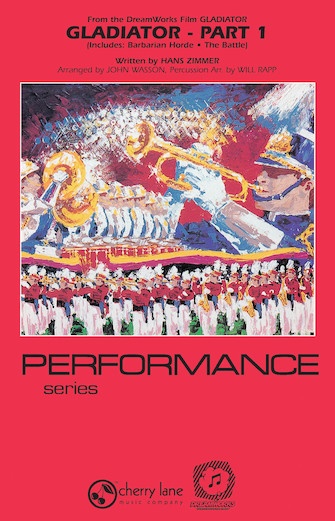
Gladiator Part 1 Performance Easy Limited Edition
Gladiator - Part 1 Publisher: Cherry Lane Music Category: Band/Orchestra/Ensemble Series: Performance/Easy Limited Edition Format: Paperback The dramatic and powerful themes of Hans Zimmer helped define the action in this Academy Award-winning movie blockbuster. Skillfully adapted for the marching field by John Wasson and Will Rapp, here is a complete show based on this emotional music. Part 1 includes Barbarian Horde and The Battle. This opener starts out mysteriously before building to the flowing main theme. An intense percussion pattern leads to the exciting battle sequence that closes out this powerful arrangement. Inventory # : 03744751 UPC: 73999447514 ISBN: Width: 6.75" Length: 10.5" Height: 0.595" Product Weight: 1.2 lbs. Number of Pages:
Brand: Cherry Lane Music
Category: Arts & Entertainment > Hobbies & Creative Arts > Musical Instruments